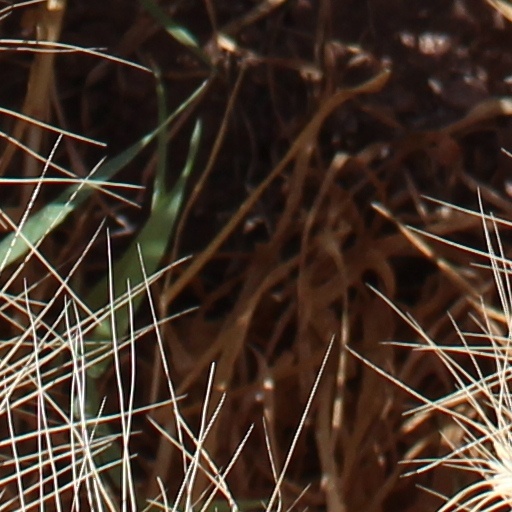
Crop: wheat